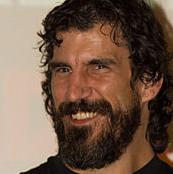
Age: 41